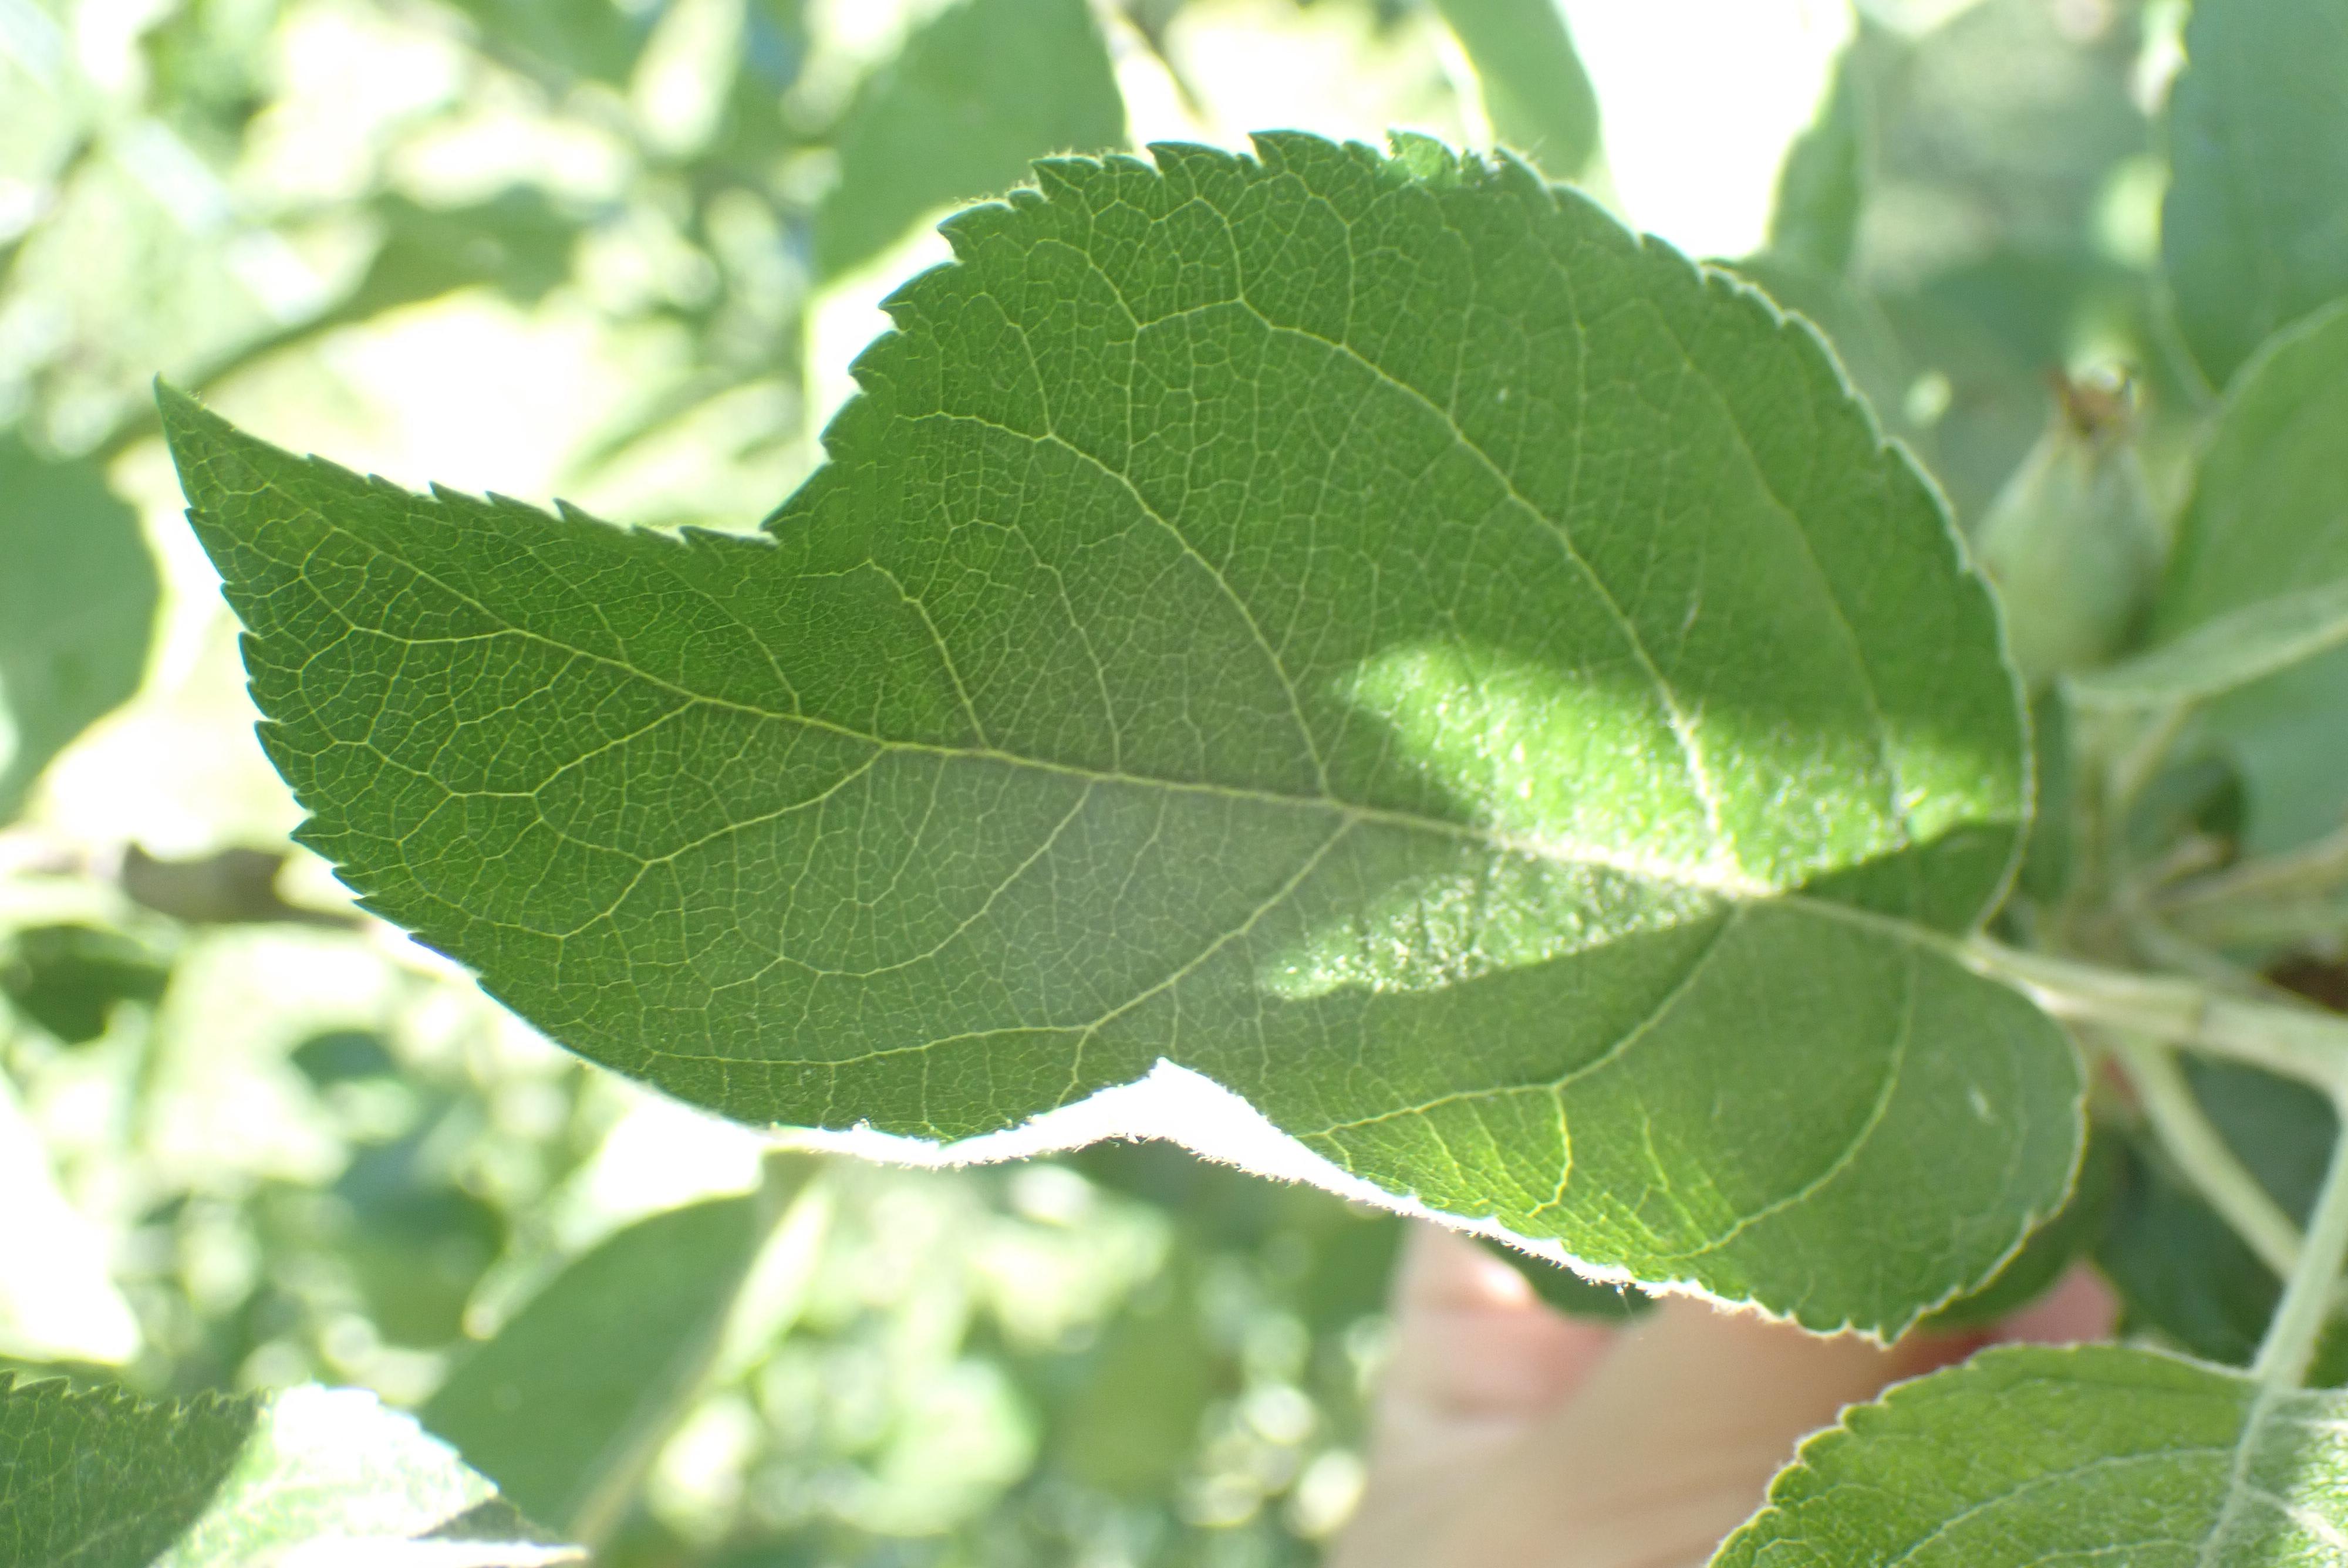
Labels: healthy